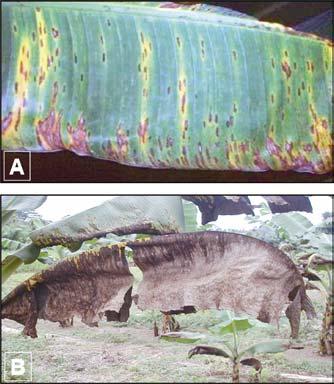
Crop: unknown
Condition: banana_banana_black_streak_banana_black_sigatoka_()